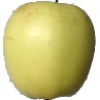
Label: Apple Golden 2